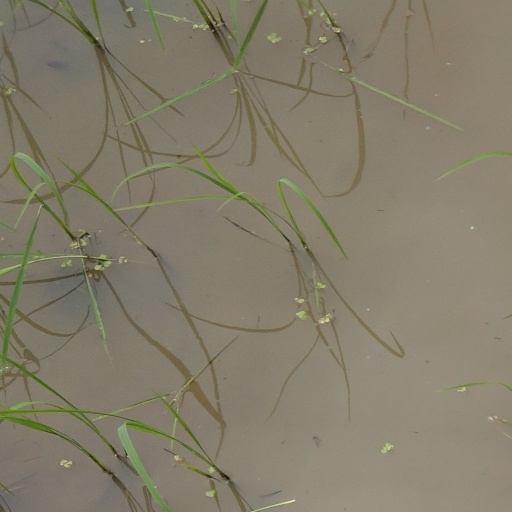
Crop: rice